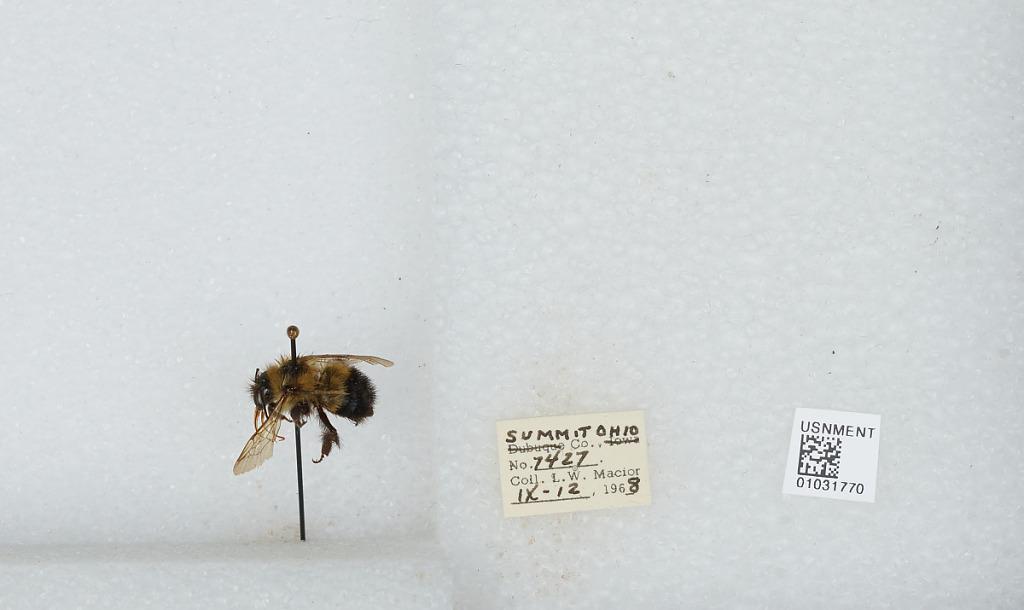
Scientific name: Bombus (Pyrobombus) vagans vagans Smith
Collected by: L. Macior
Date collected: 1968-9-12
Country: United States
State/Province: Ohio
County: Summit
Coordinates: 41.0917, -81.5594